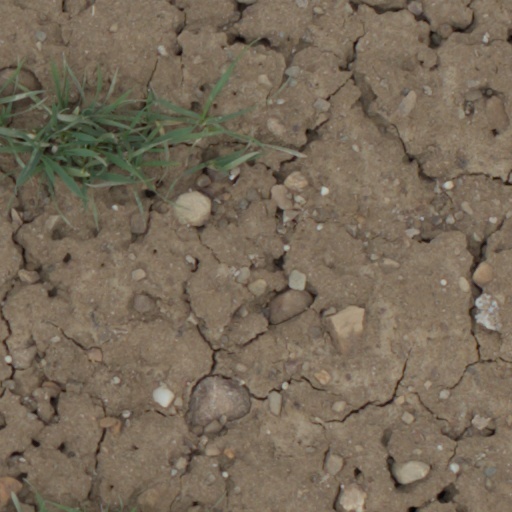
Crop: wheat